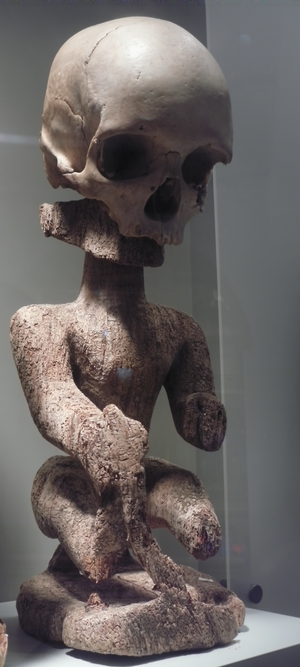
Un korwar est une statuette de style ancien principalement fabriqué dans la Baie de Cenderawasih dans la province indonésienne de Papouasie. Ces statuettes sont si caractéristiques qu'elles donnent leur nom au style de l'art local : le style korwar.